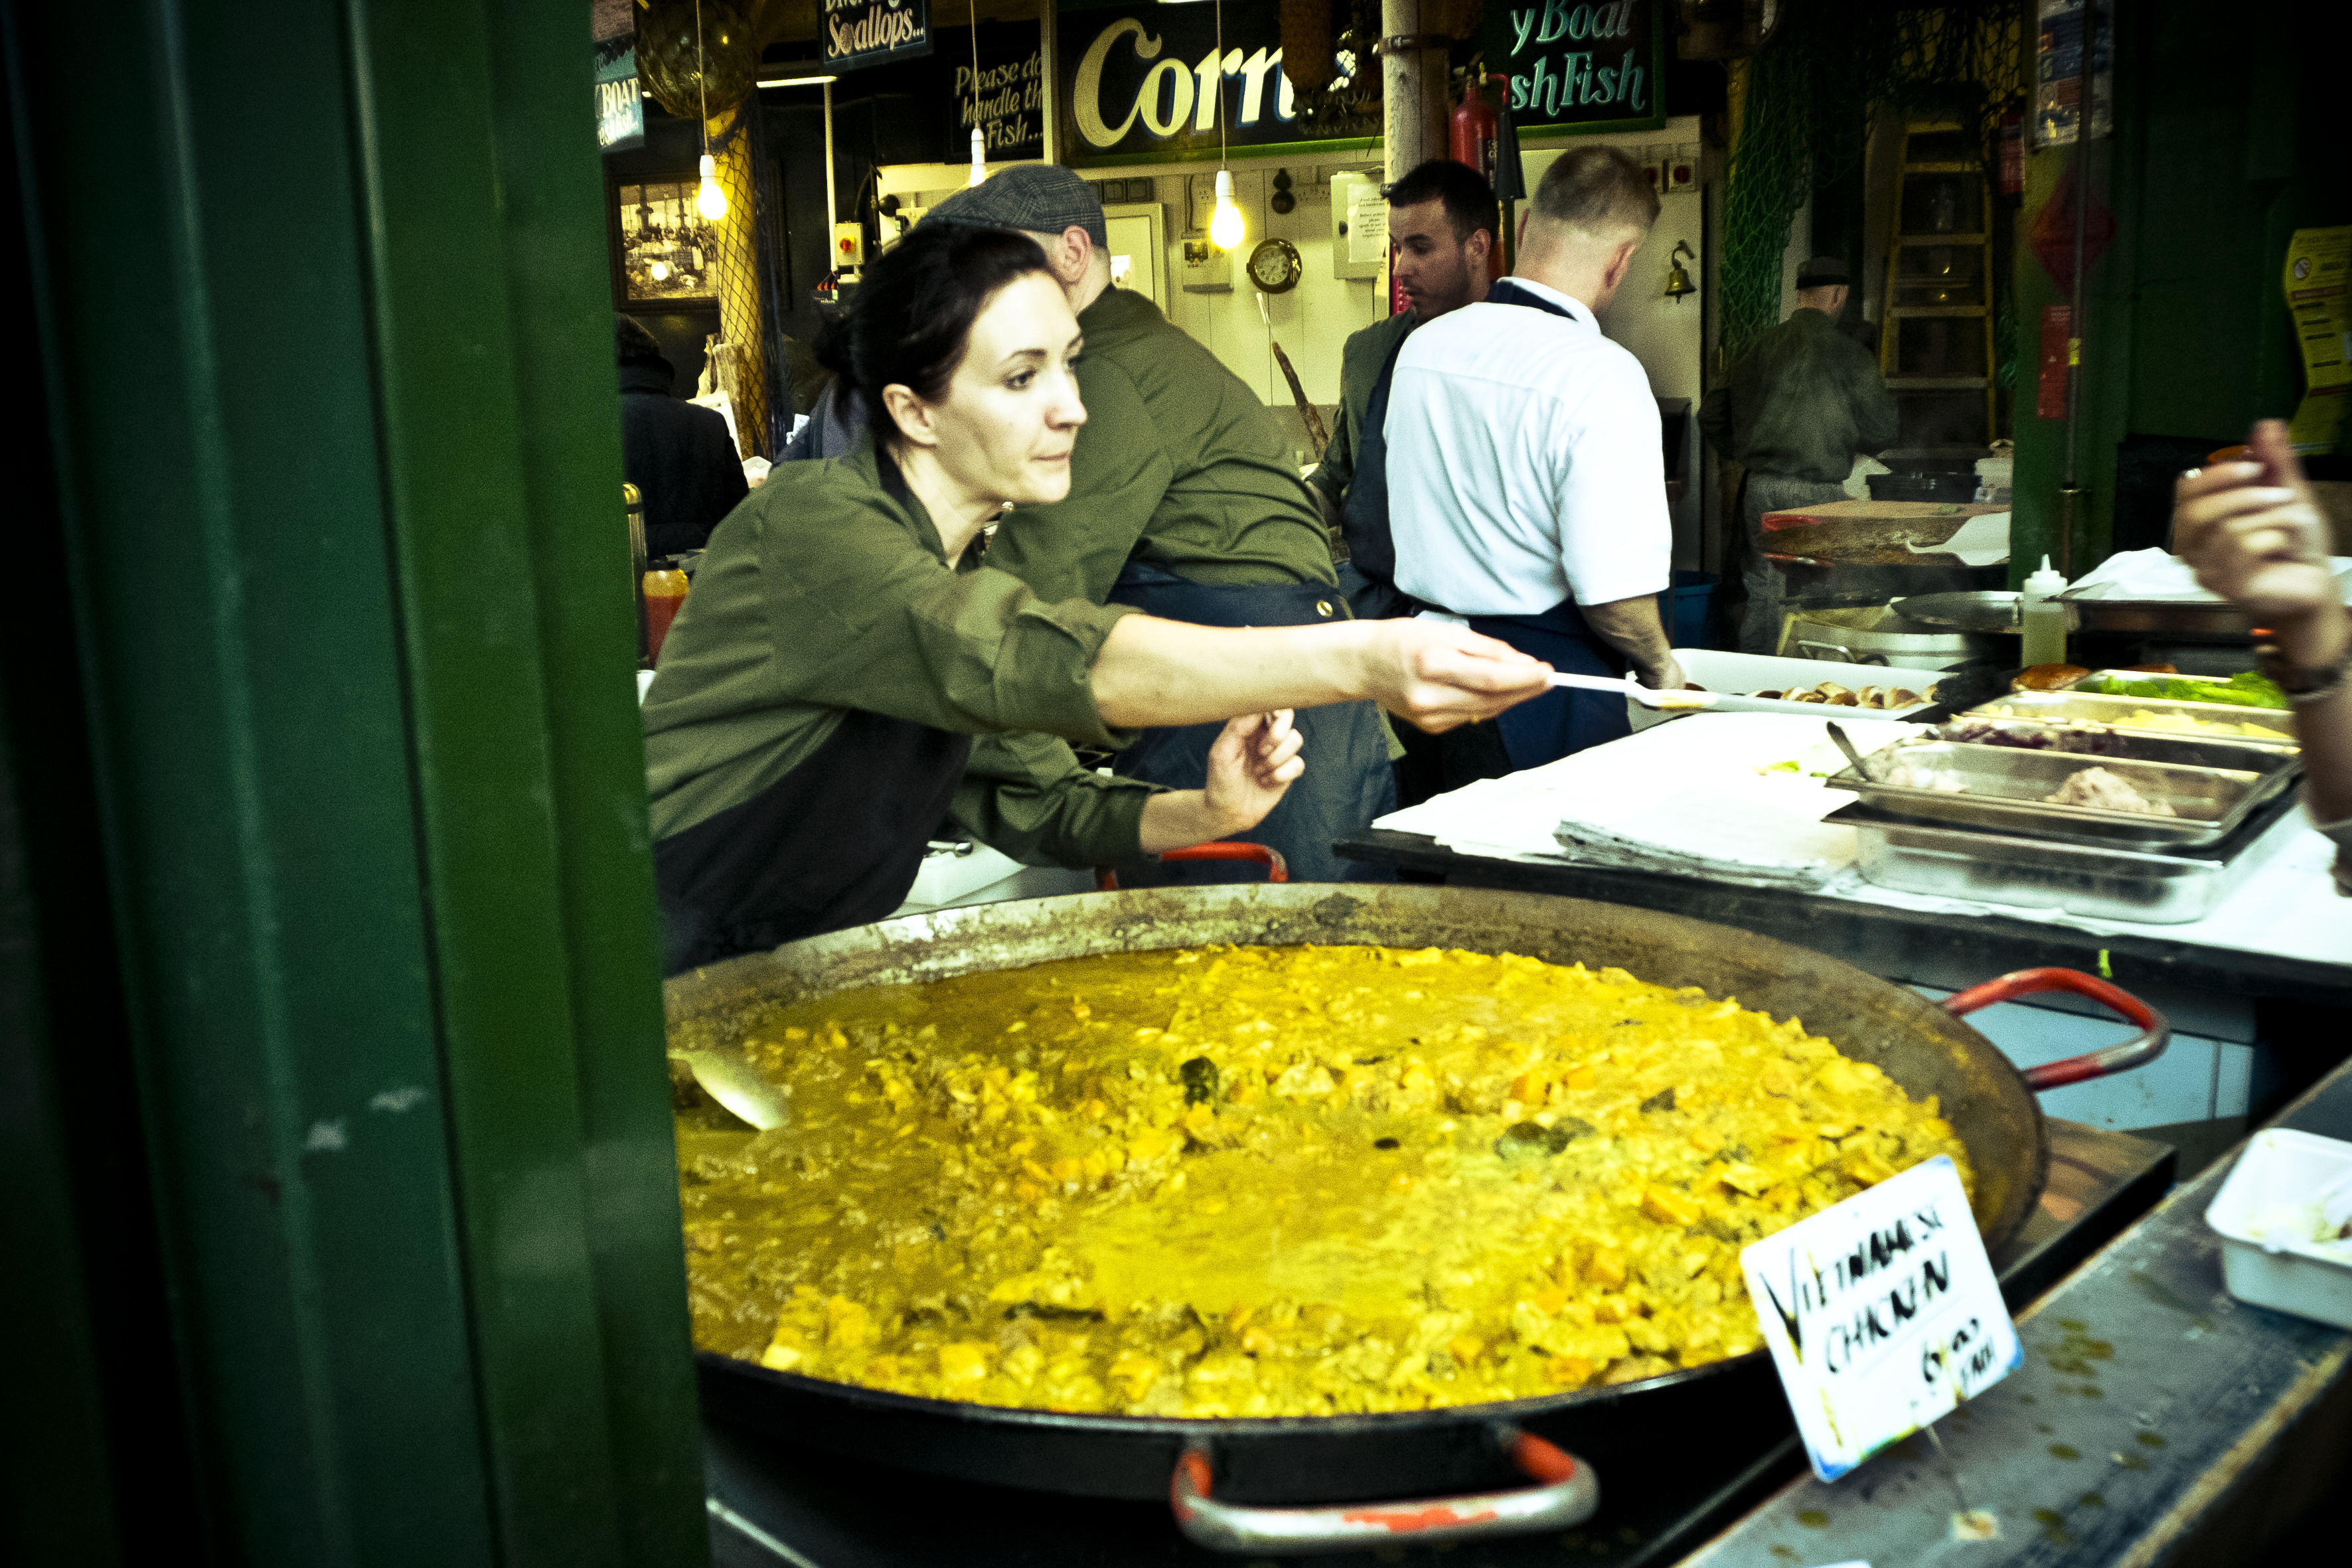
street, restaurant, urban, travel, fujifilm, dish, meal, food, cuisine, asian food, uk, england, london, street food, fuji, fujixt1, fujix, sense